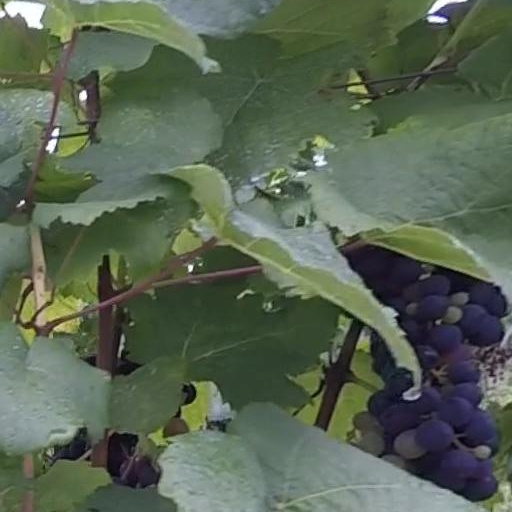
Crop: grape